Christchurch

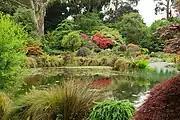
Christchurch Botanic Gardens

Christchurch is halfway along the east coast of the South Island, facing the South Pacific Ocean. With the exception of the Port Hills on Banks Peninsula to its south, the city sits on flat land, on average around above sea level.